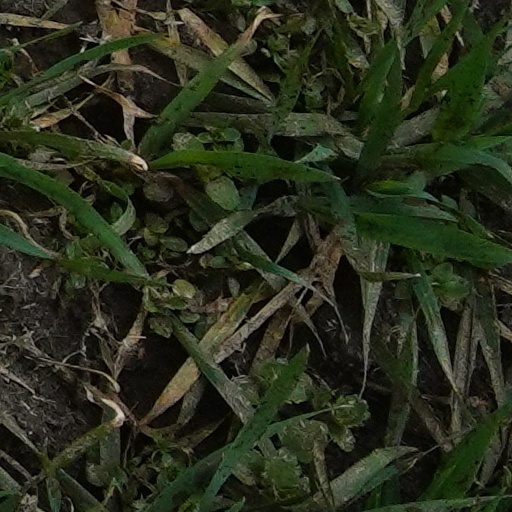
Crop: wheat